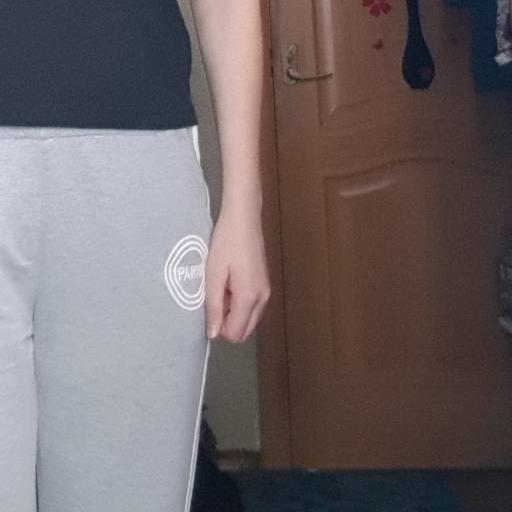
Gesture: no_gesture